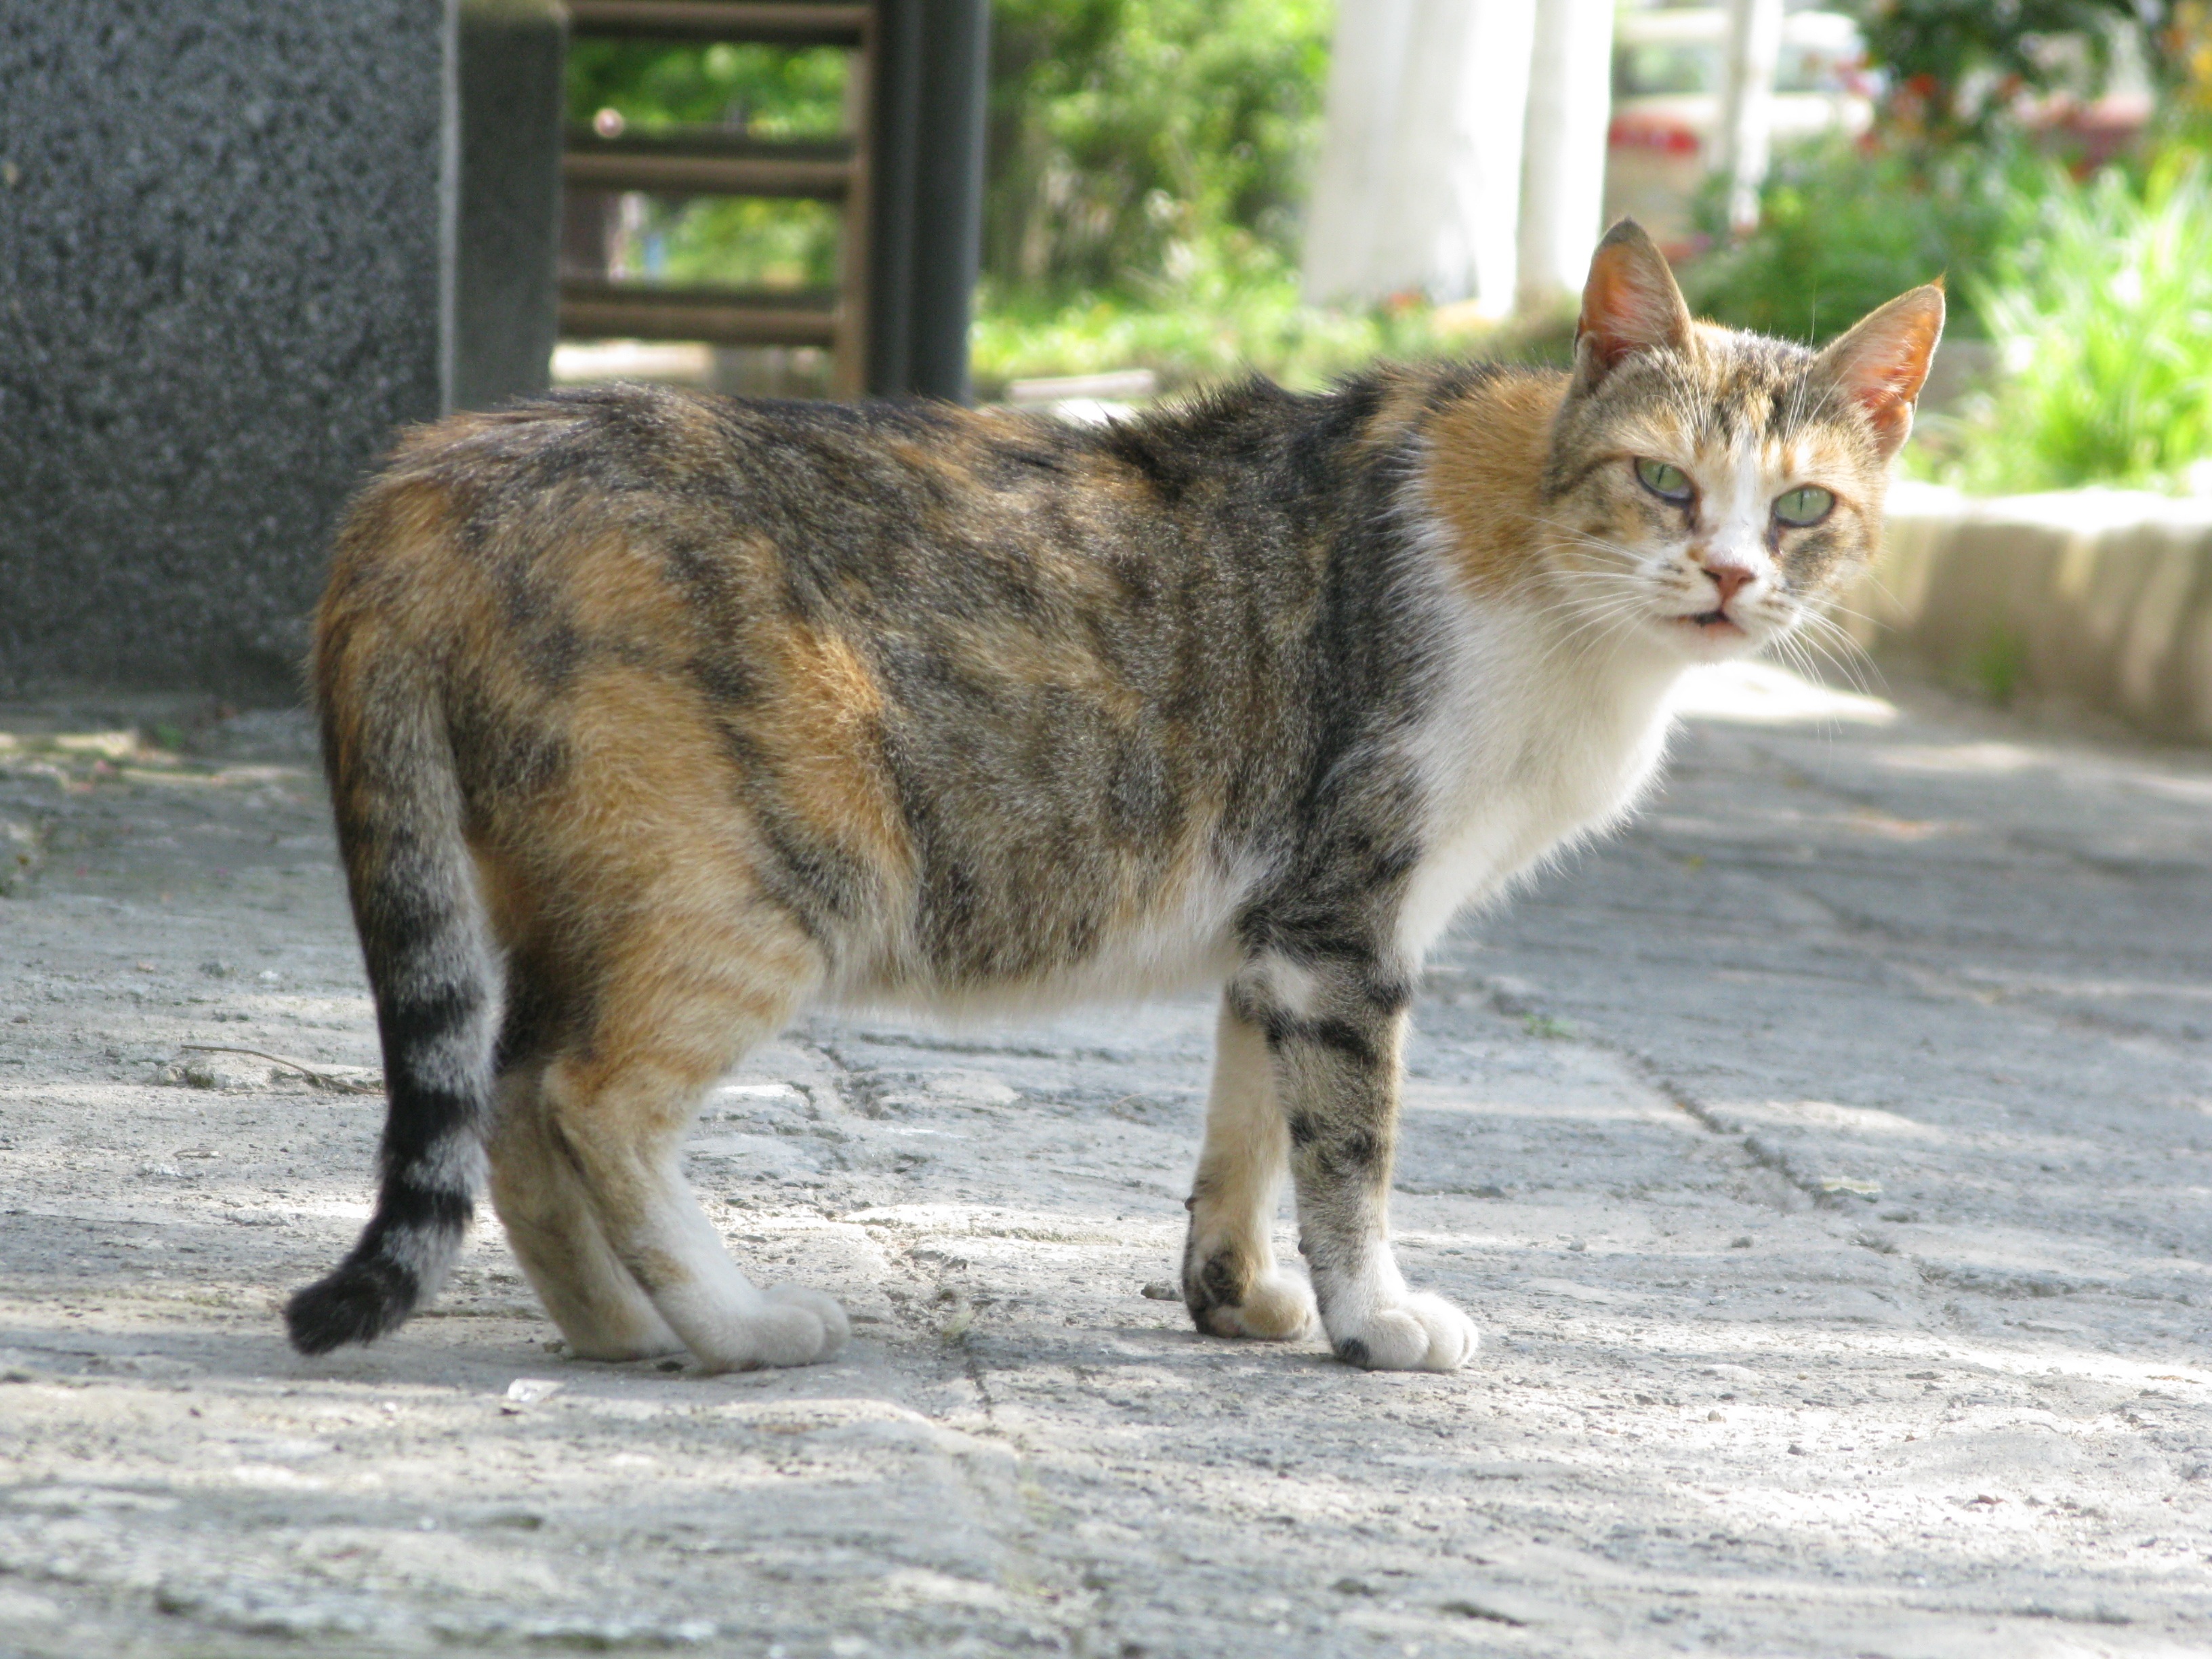
outdoor, hair, street, animal, cute, looking, pet, fur, portrait, fluffy, kitten, cat, mammal, abandoned, lonely, fauna, face, homeless, kitty, furry, pussy, look, vertebrate, domestic, poor, hungry, wild cat, dog like mammal, small to medium sized cats, cat like mammal, saarloos wolfdog, carnivoran, dog breed group, pixie bob, homeless cat